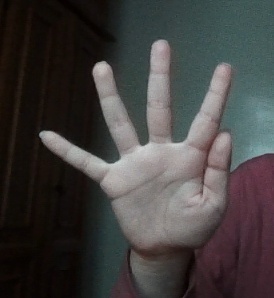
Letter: sheen